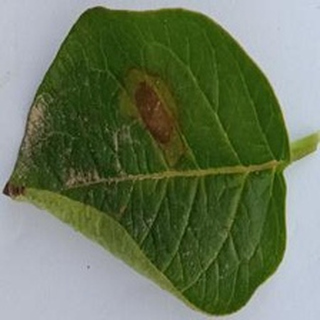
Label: potato_late_blight